Konstantinos Davakis

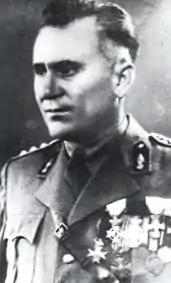
Konstantinos Davakis in uniform.

Konstantinos Davakis (1897 – 21 January 1943) was a Greek military officer in World War II. He organized the Greek defensive lines during the Battle of Pindus that led to Italian defeat in the first stage of the Greco-Italian War of 1940.